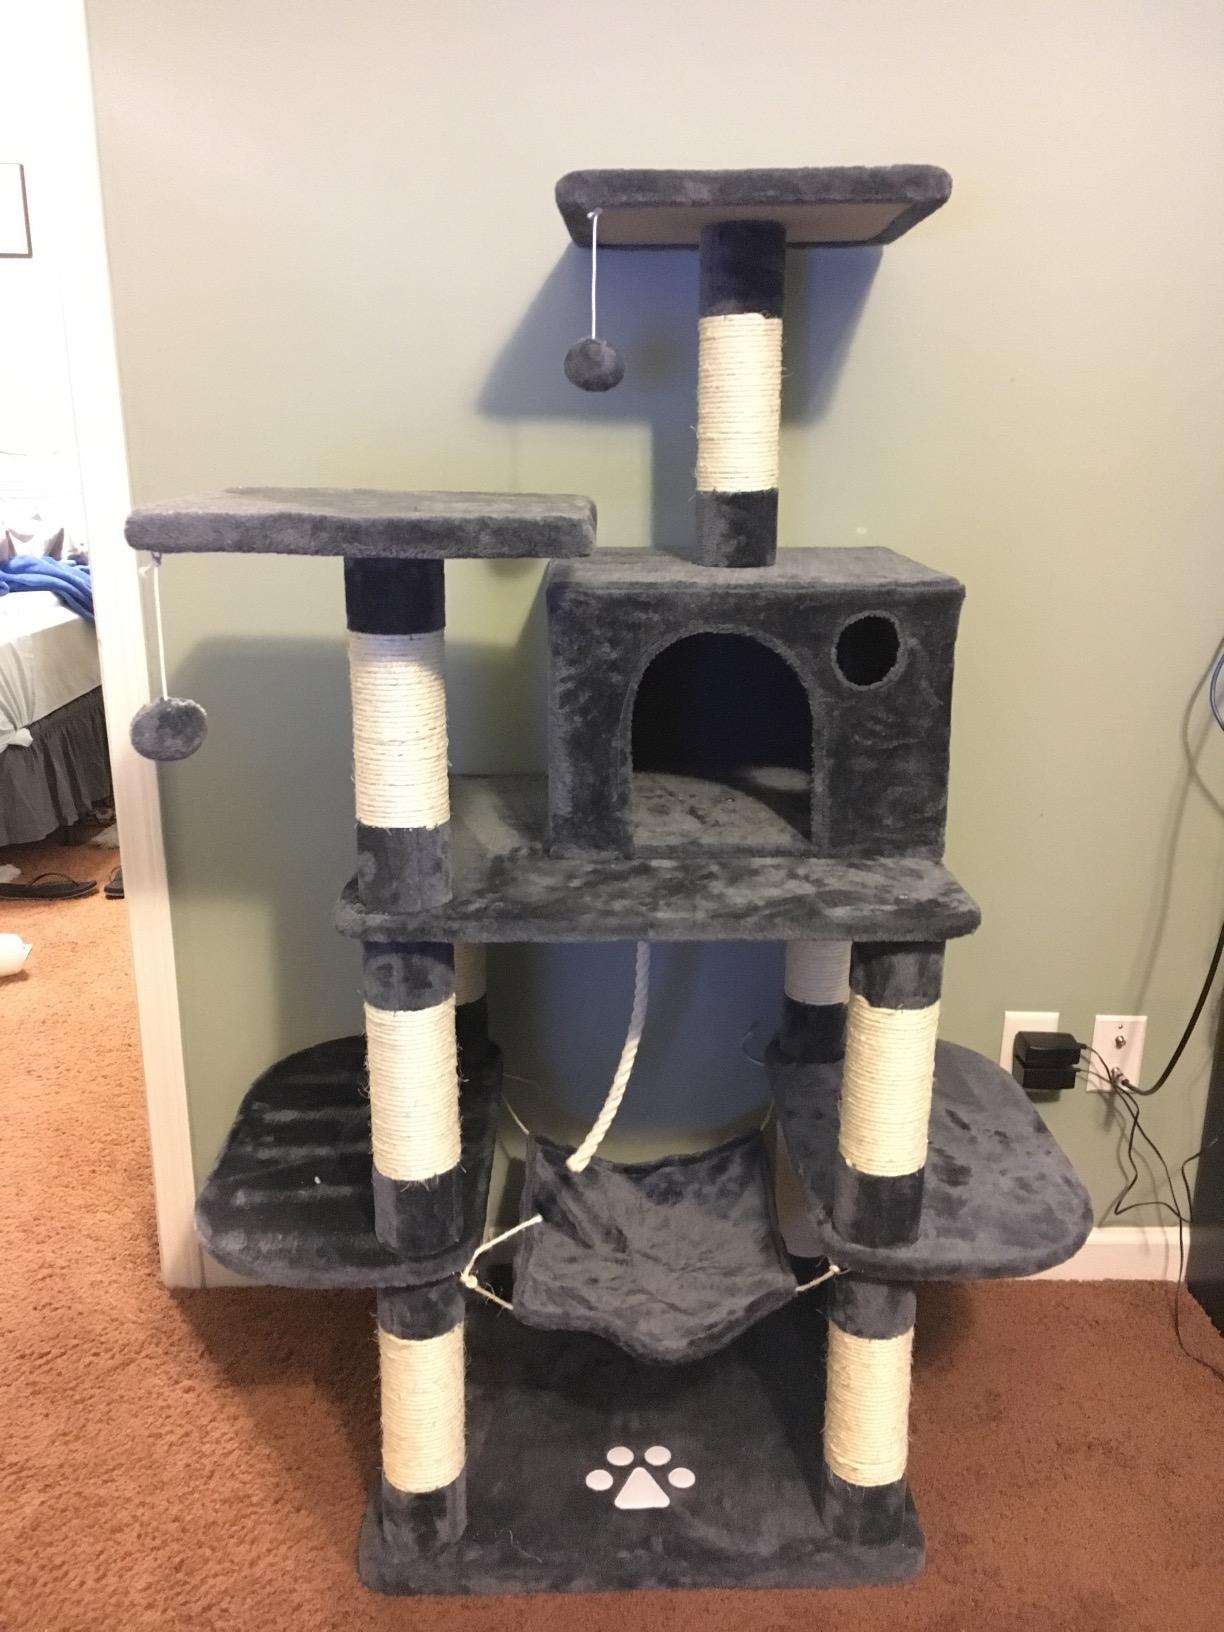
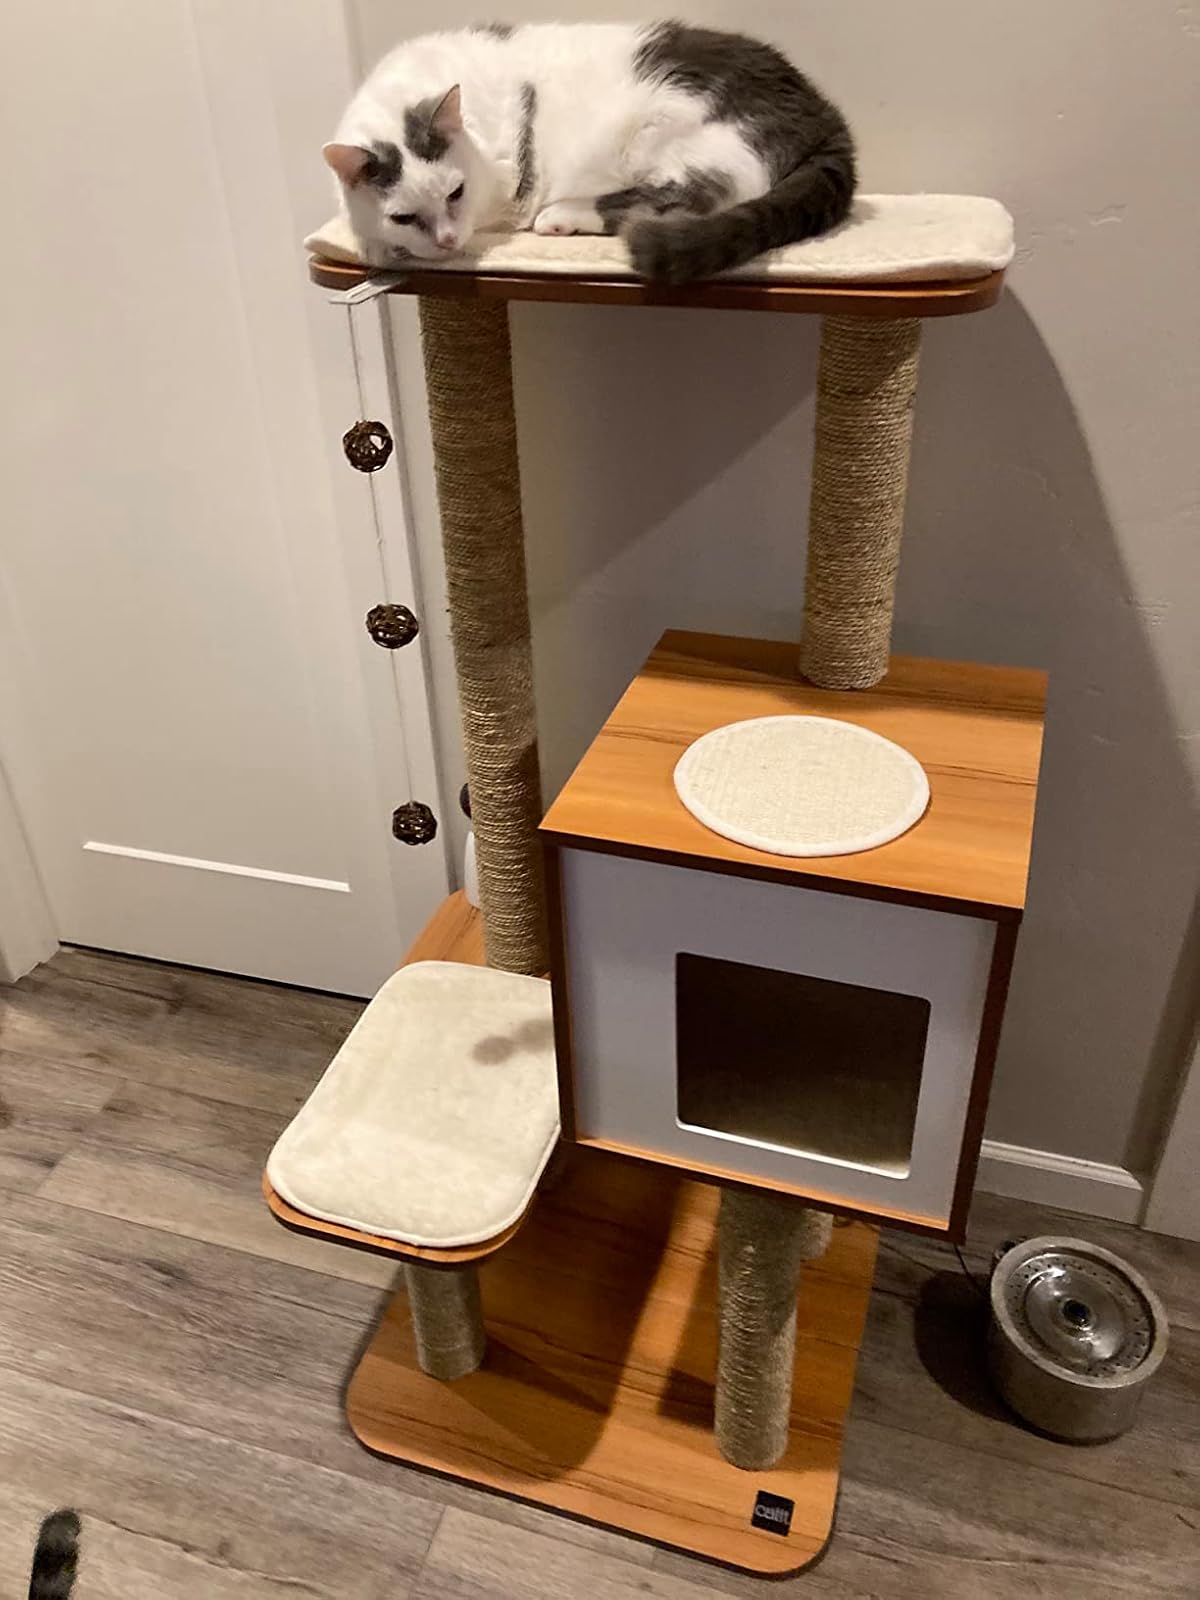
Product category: items_cat tree
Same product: no